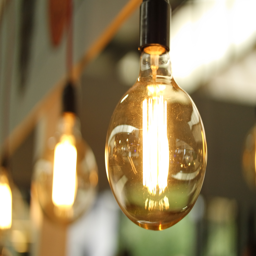
last saturday , every fourth light bulb was powered by the wind